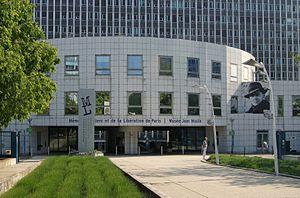
L'entrée du musée Jean Moulin, Paris
Le musée du Général Leclerc de Hauteclocque et de la Libération de Paris - musée Jean-Moulin était un des quatorze musées de la ville de Paris gérés depuis le 1ᵉʳ janvier 2013 par l'établissement public administratif Paris Musées.Ce double musée est consacré à Philippe Leclerc de Hauteclocque et à Jean Moulin, deux personnalités de la France libre durant la Seconde Guerre mondiale. À travers leur destin, le musée présente le cours de la guerre, le sort de la France occupée et l'action de la Résistance.